The Rookie's Return

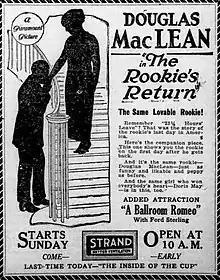
Newspaper ad

The Rookie's Return is a 1920 American silent comedy film directed by Jack Nelson and written by Archer MacMackin. The film stars Douglas MacLean, Doris May, Frank Currier, Leo White, Kathleen Key, and Elinor Hancock. The film was released on December 26, 1920, by Paramount Pictures. A copy of the film is in the Library of Congress.